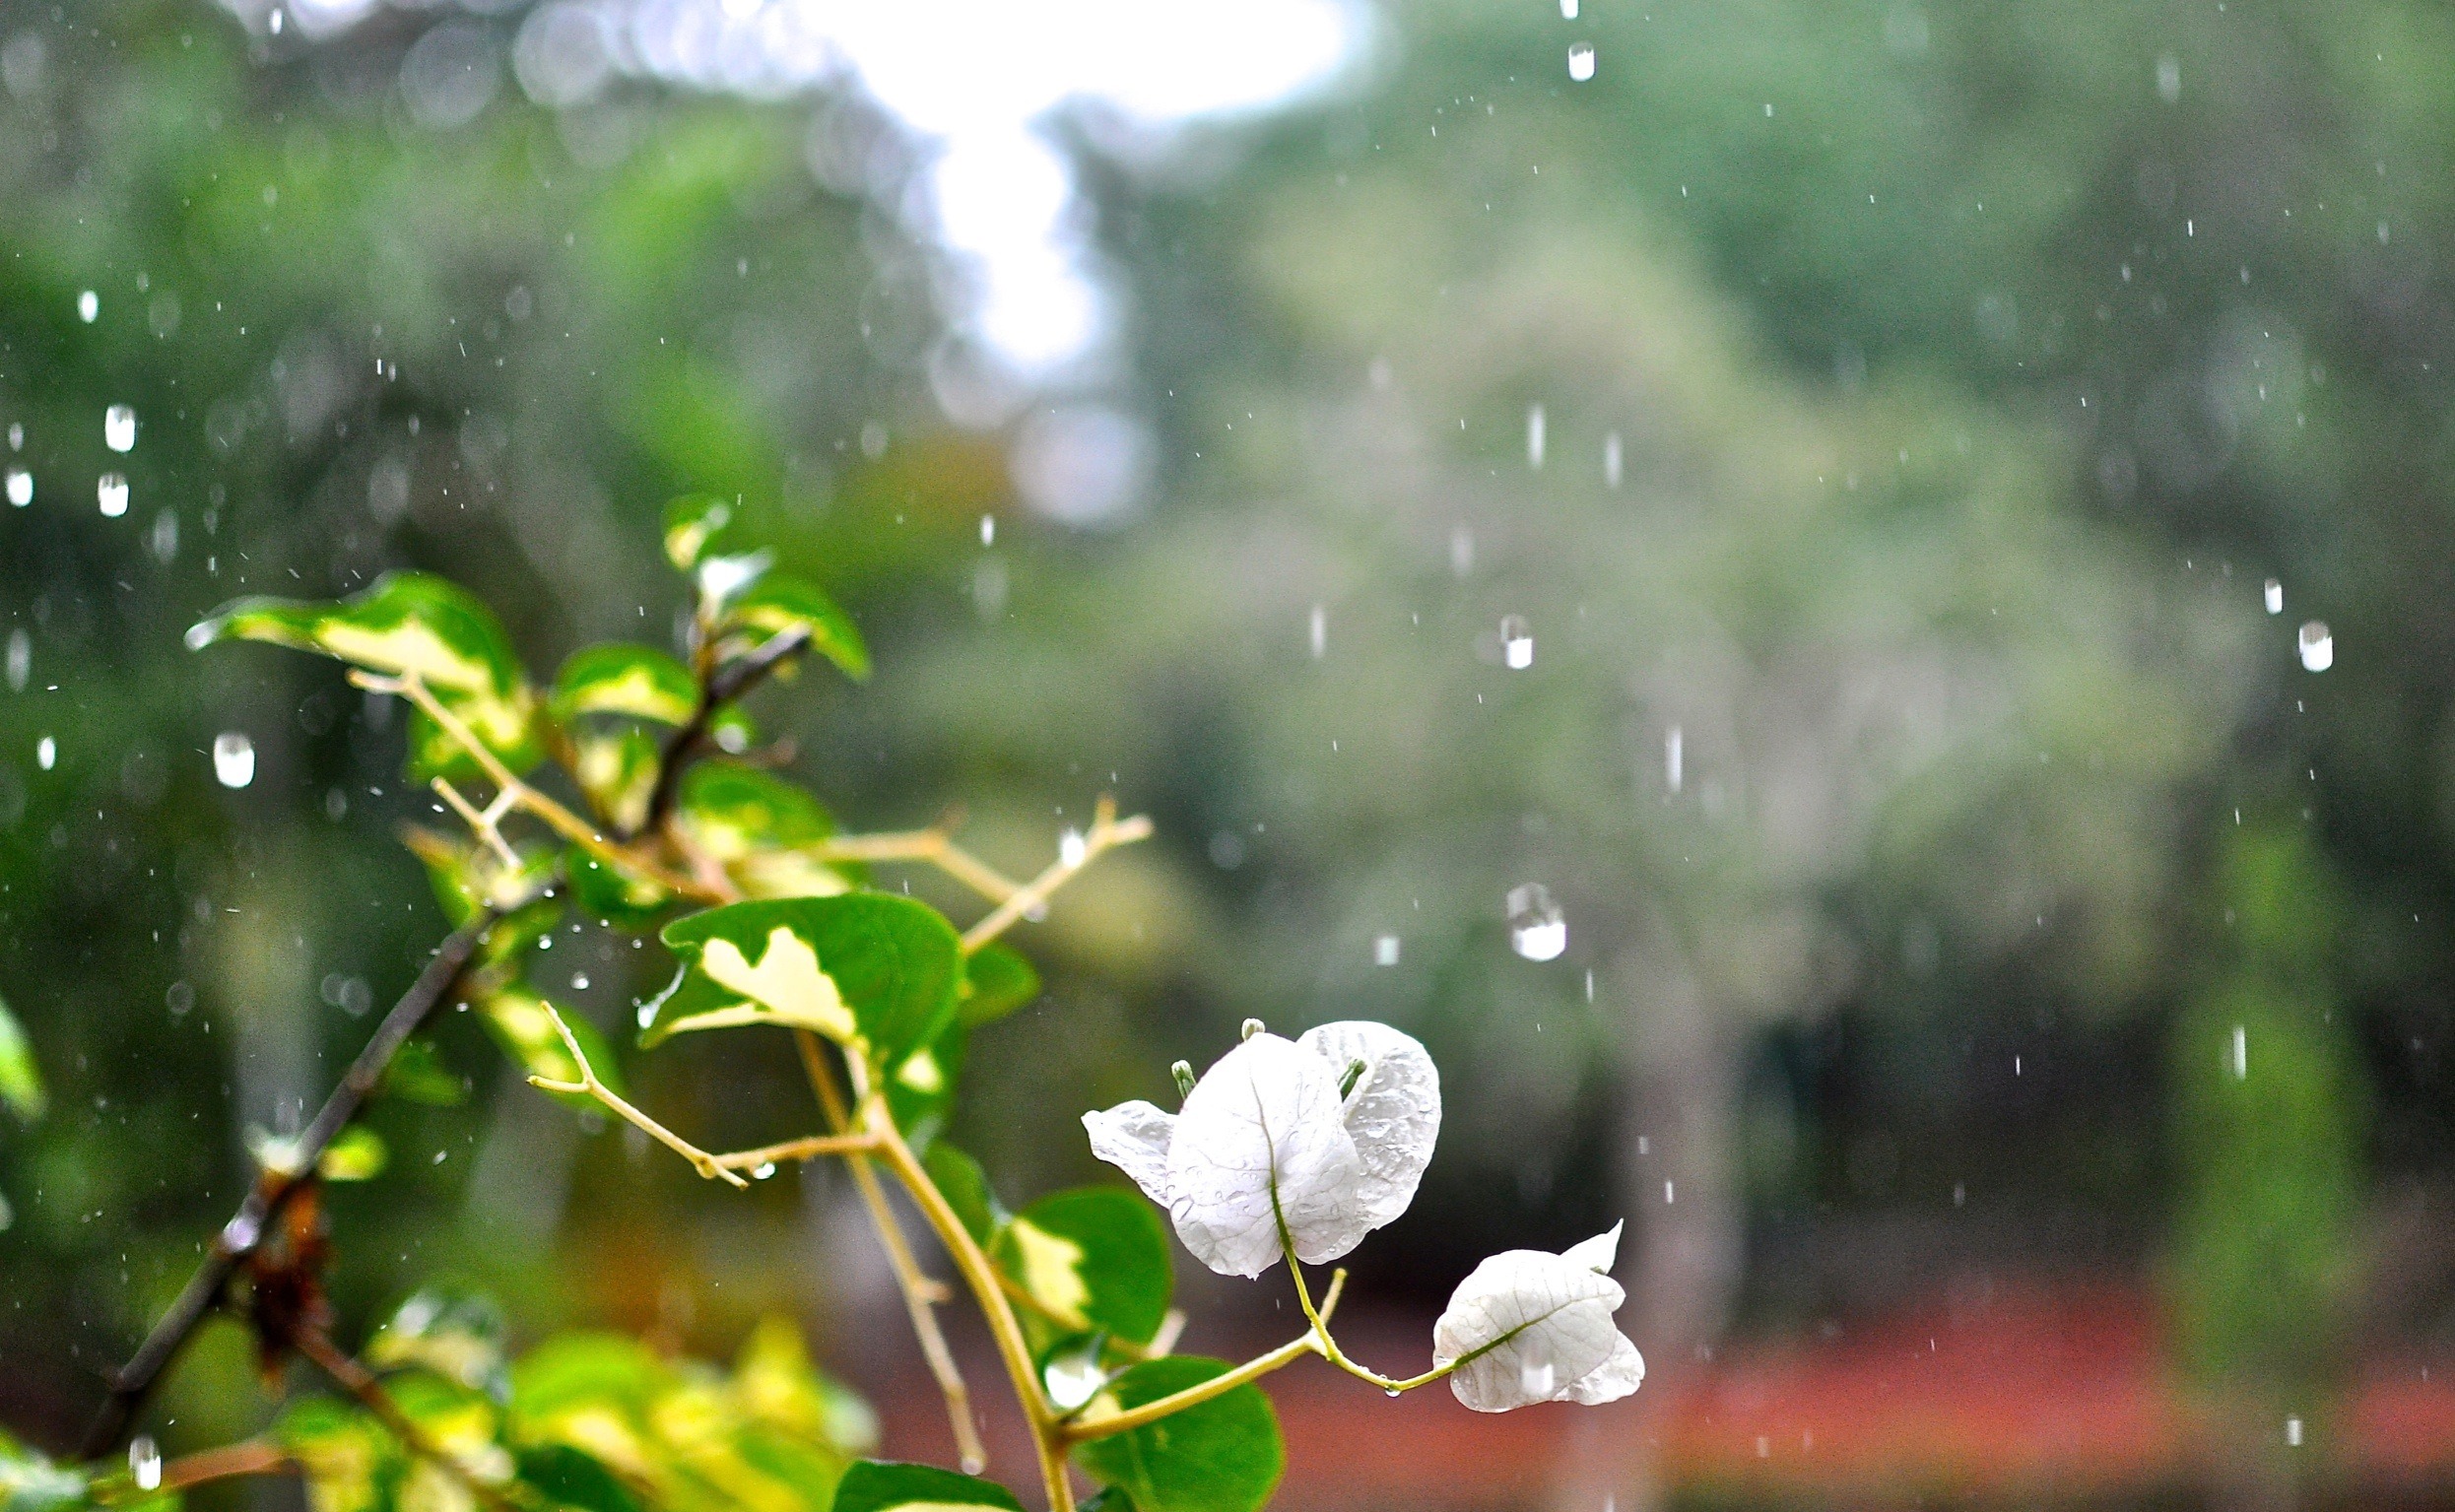
tree, water, nature, grass, branch, blossom, plant, white, meadow, sunlight, leaf, flower, wet, floral, green, natural, botany, blooming, flora, plants, greenery, flowers, falling, leaves, leafy, rainy, droplets, gardening, petals, stems, shrub, branches, blossoms, fleurs, raining, gardens, bougainvillea, blooms, macro photography